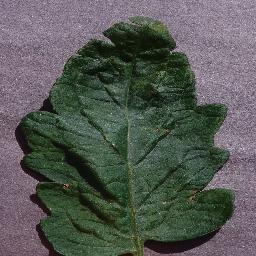
Label: Tomato___Target_Spot